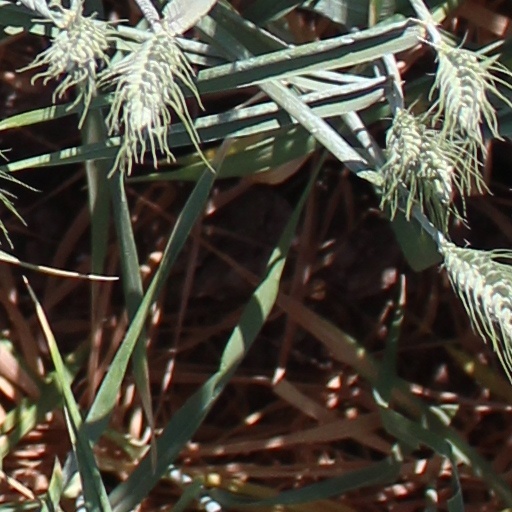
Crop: wheat